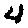
Label: 4